Train

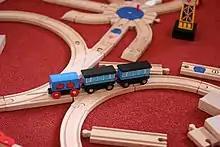
A wooden toy train set from Swedish manufacturer Brio

In the mid 1900s, gas turbine locomotives were developed and successfully used, though most were retired due to high fuel costs and poor reliability.